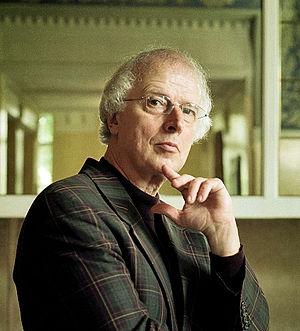
Udo Zimmermann, né le 6 octobre 1943 à Dresde, est un musicien et compositeur allemand.